Richard Drake

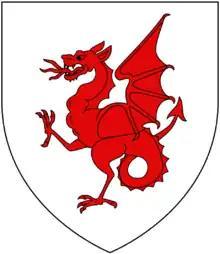
Arms of Drake of Ash: "Argent, a wyvern wings displayed and tail nowed gules"

Richard Drake of Esher (1535 – 11 July 1603), was Equerry of the Stable and Groom of the Privy Chamber to Queen Elizabeth I. He also held office as a Member of Parliament and Justice of the Peace.